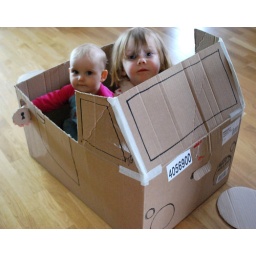
My girls playing in their cardboard car